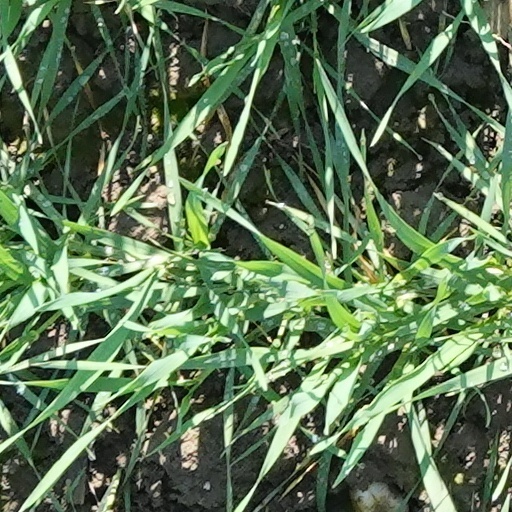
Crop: wheat